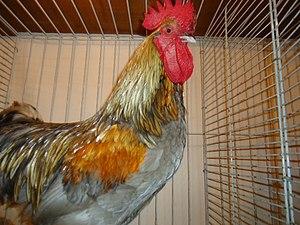
Coq de pêche du Limousin
Le Coq de pêche est le nom donné à certaines races de coqs dont certaines plumes présentent des caractéristiques recherchées dans la fabrication des mouches artificielles servant de leurre pour la pêche à la mouche.